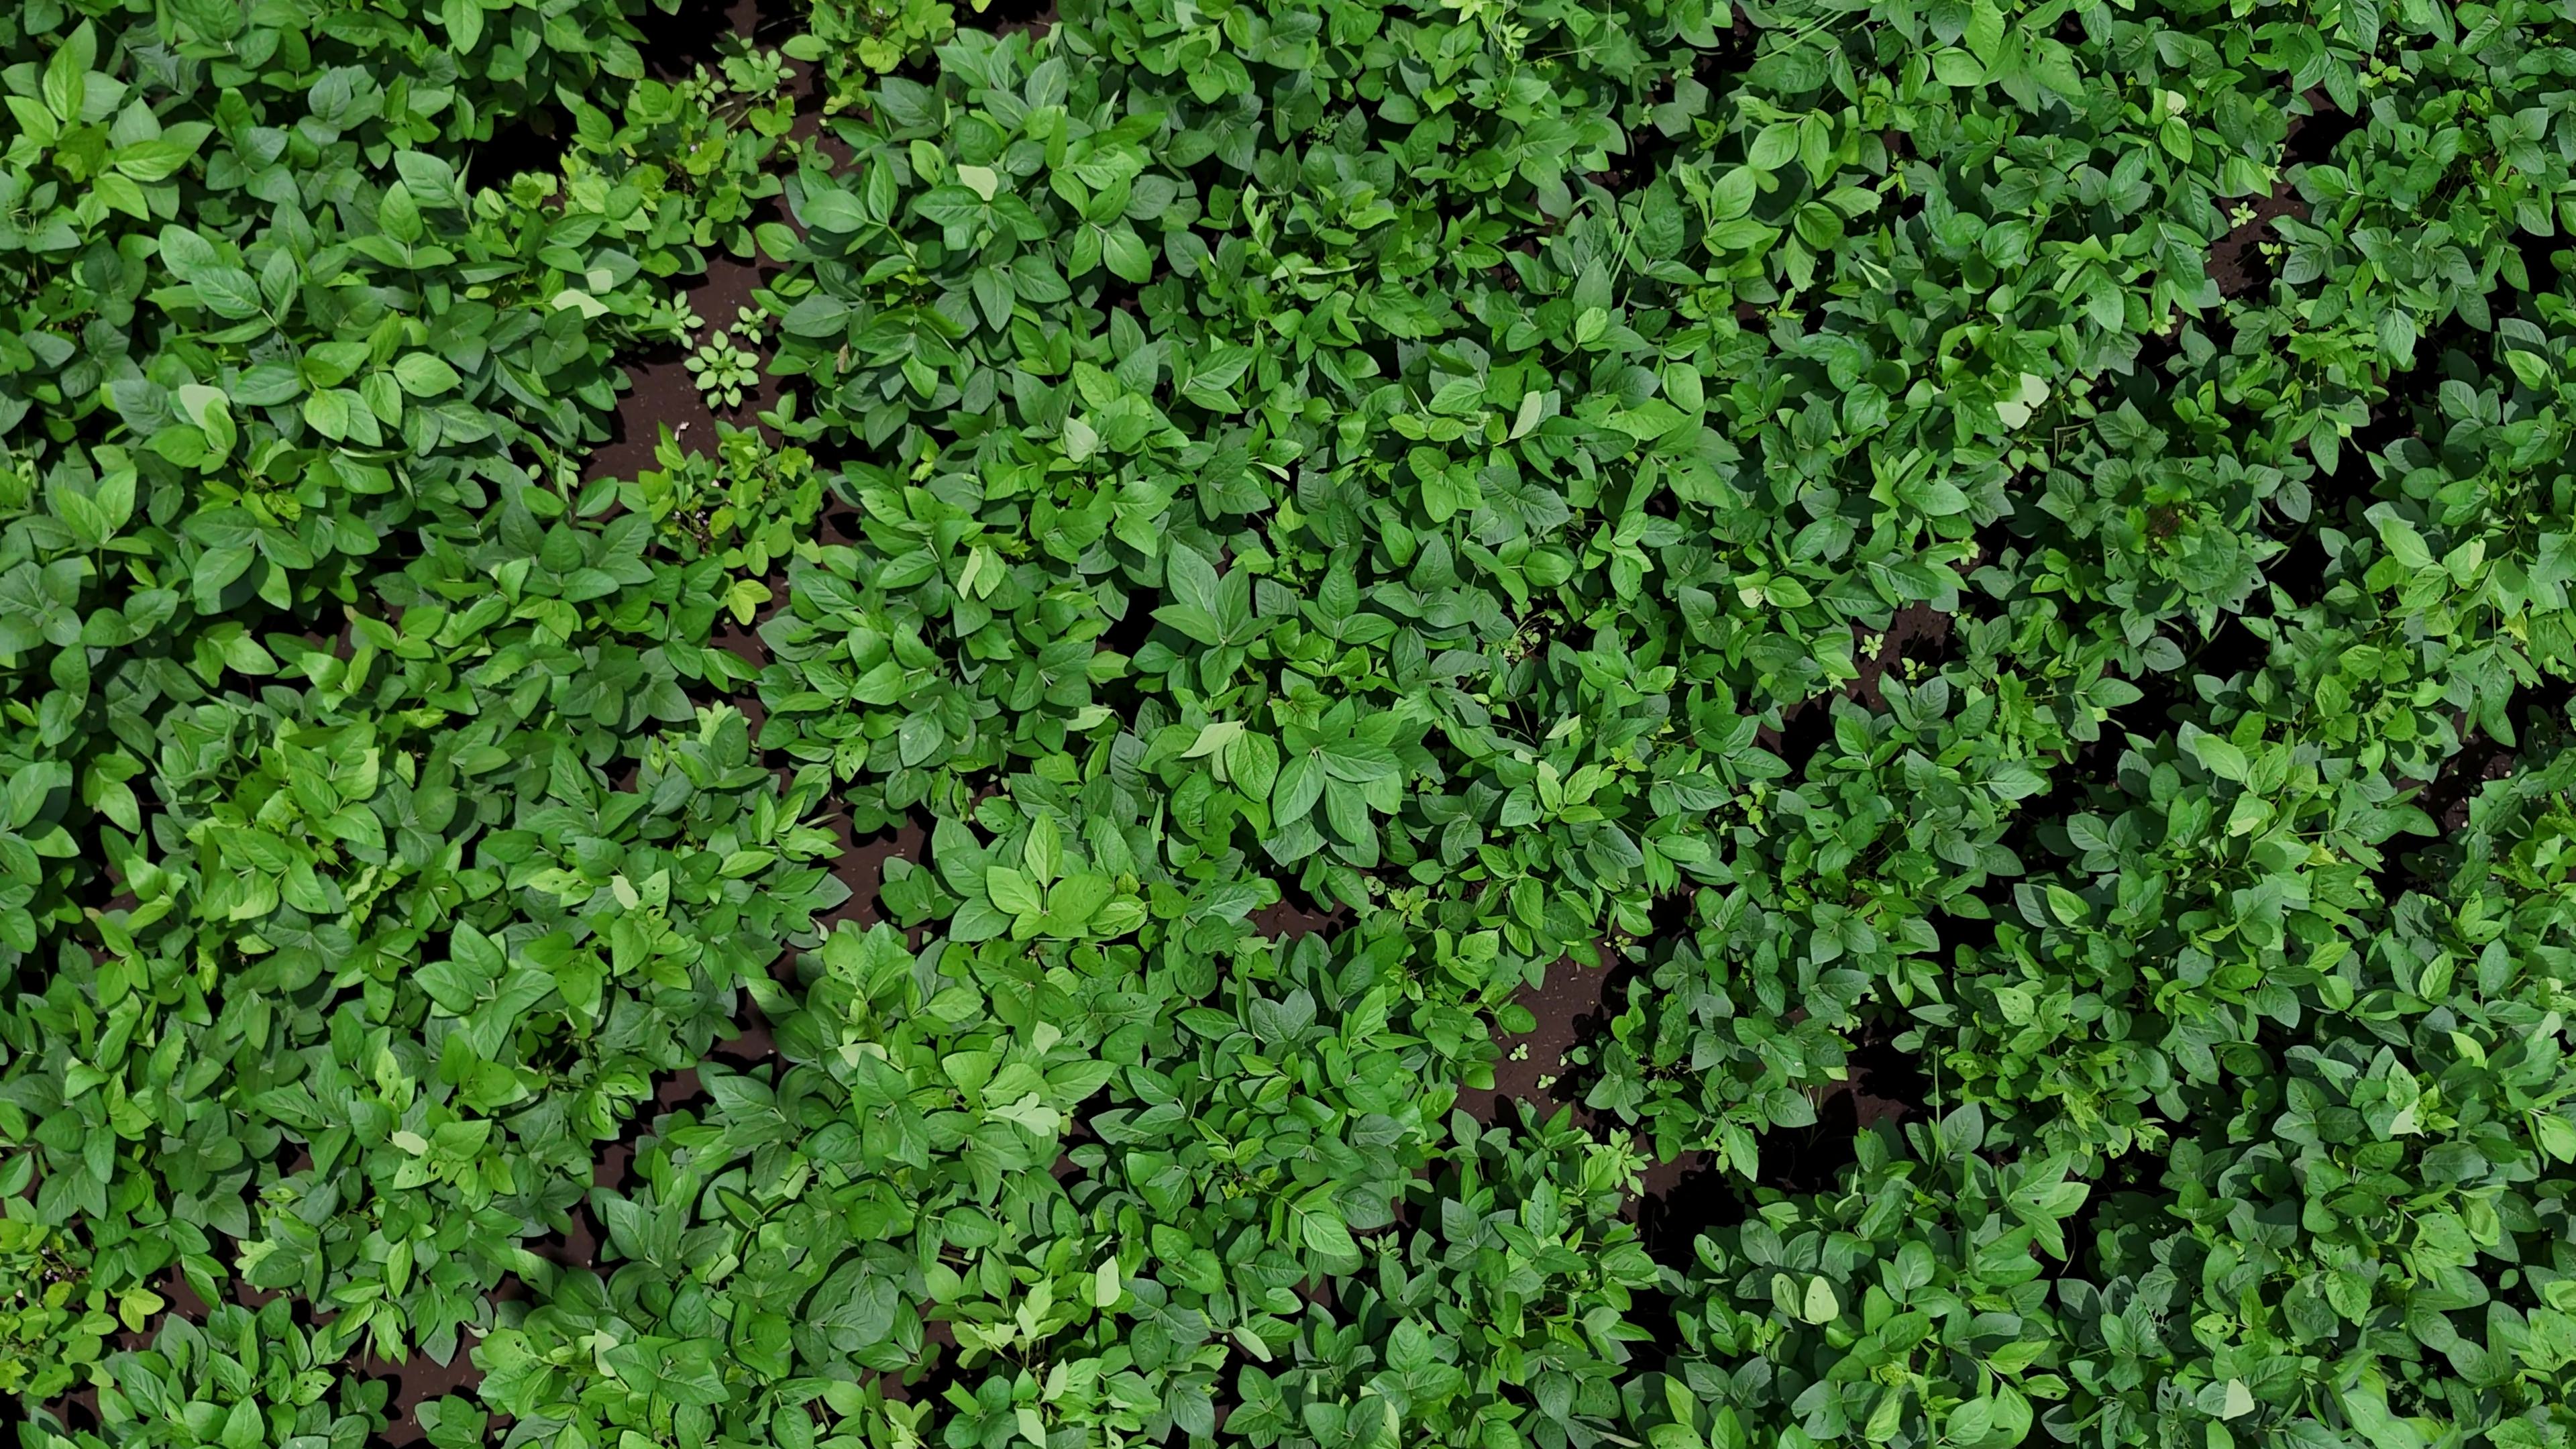
Label: Healthy